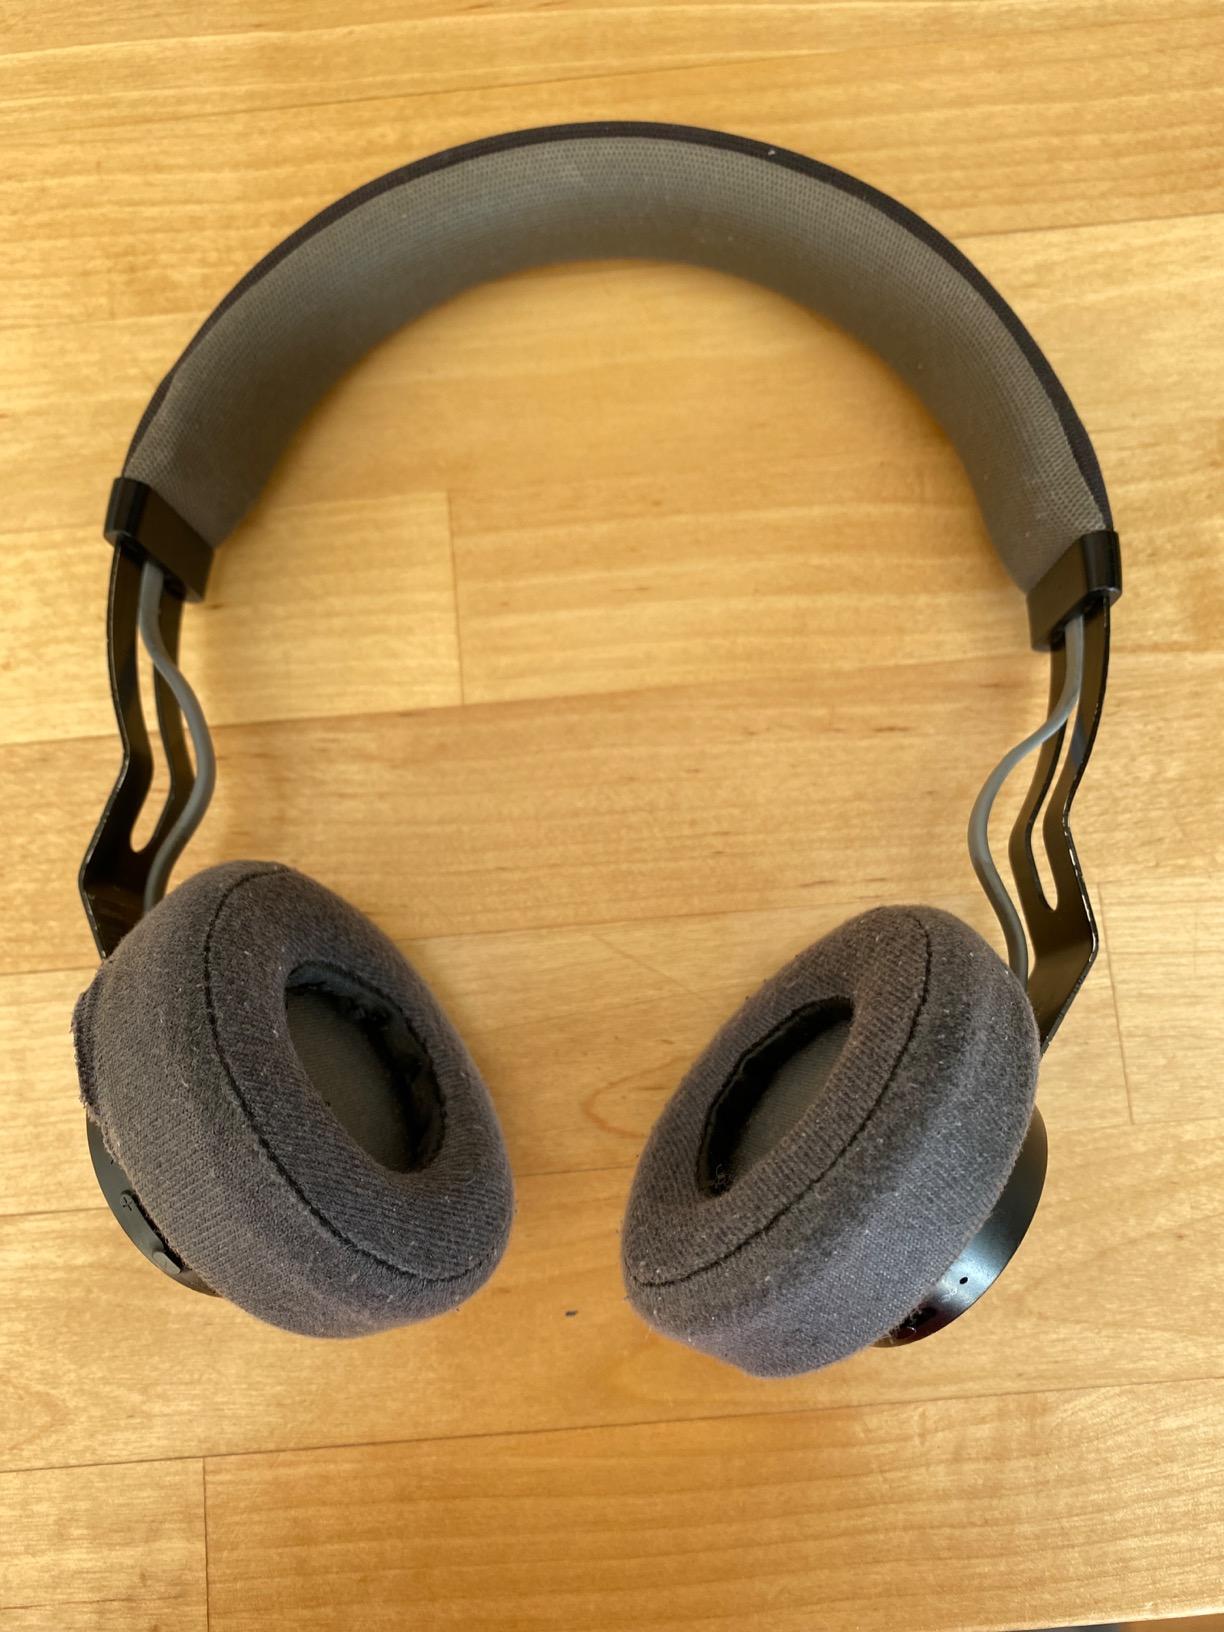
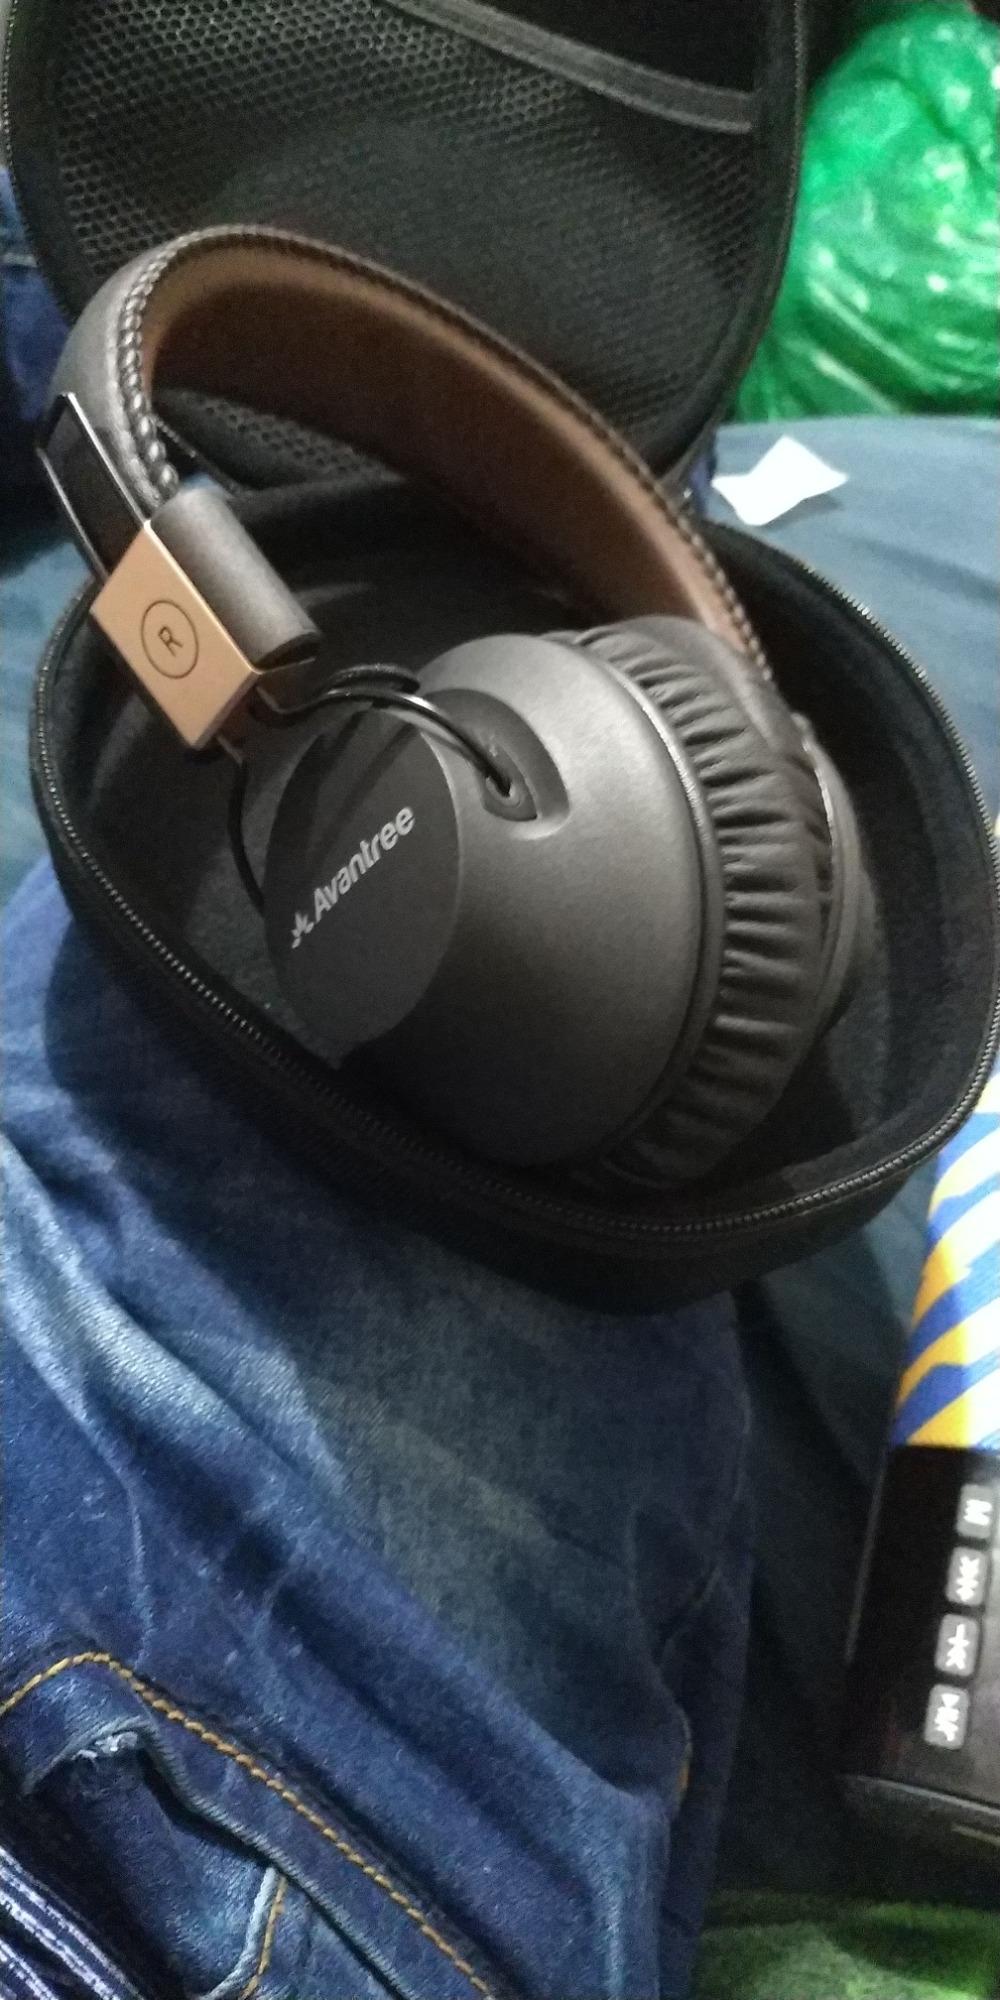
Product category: headphones
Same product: no